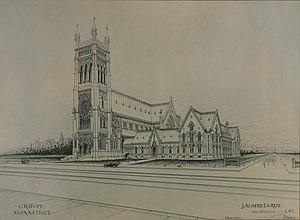
Reproduction photographique d'un dessin de l'architecte J. Albert LaRue en vue de la construction d'un groupe d'édifices.
L'église Saint-Dominique est une église catholique de Québec construite entre 1929 et 1930 située sur la Grande Allée. L'église a été classée immeuble patrimonial en 2014.